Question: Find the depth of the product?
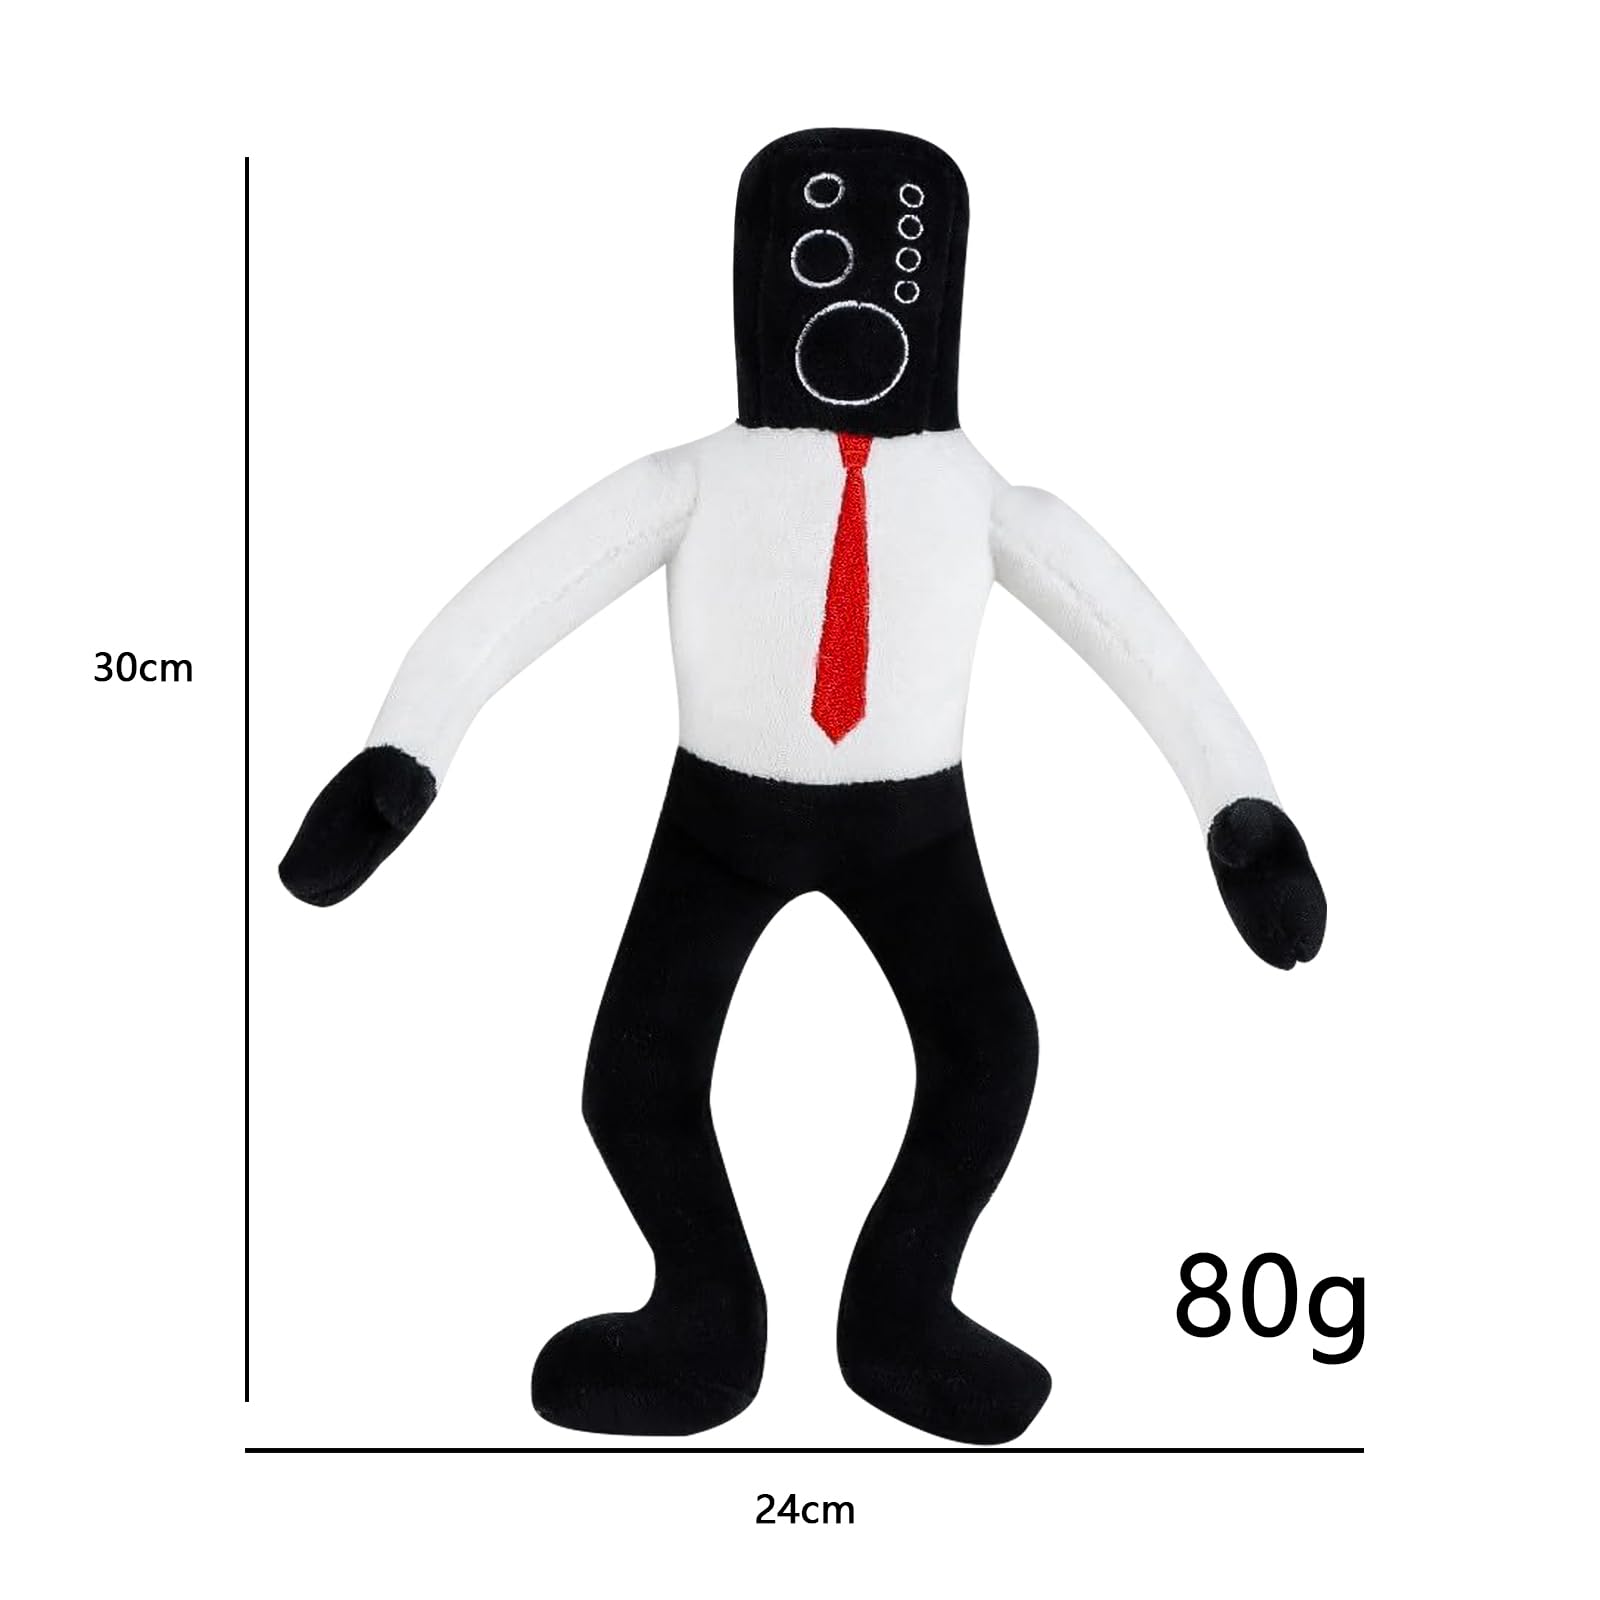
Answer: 24.0 centimetre